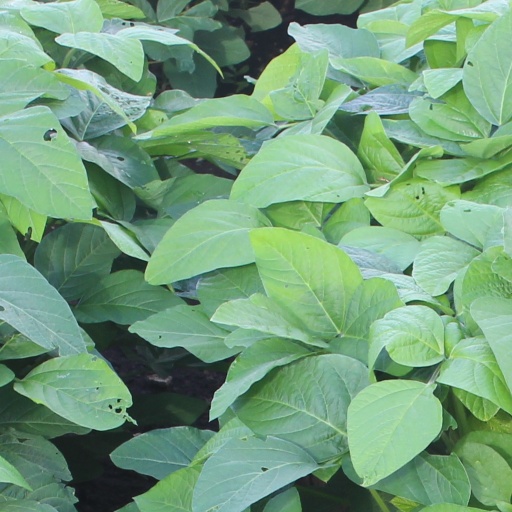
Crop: soybean